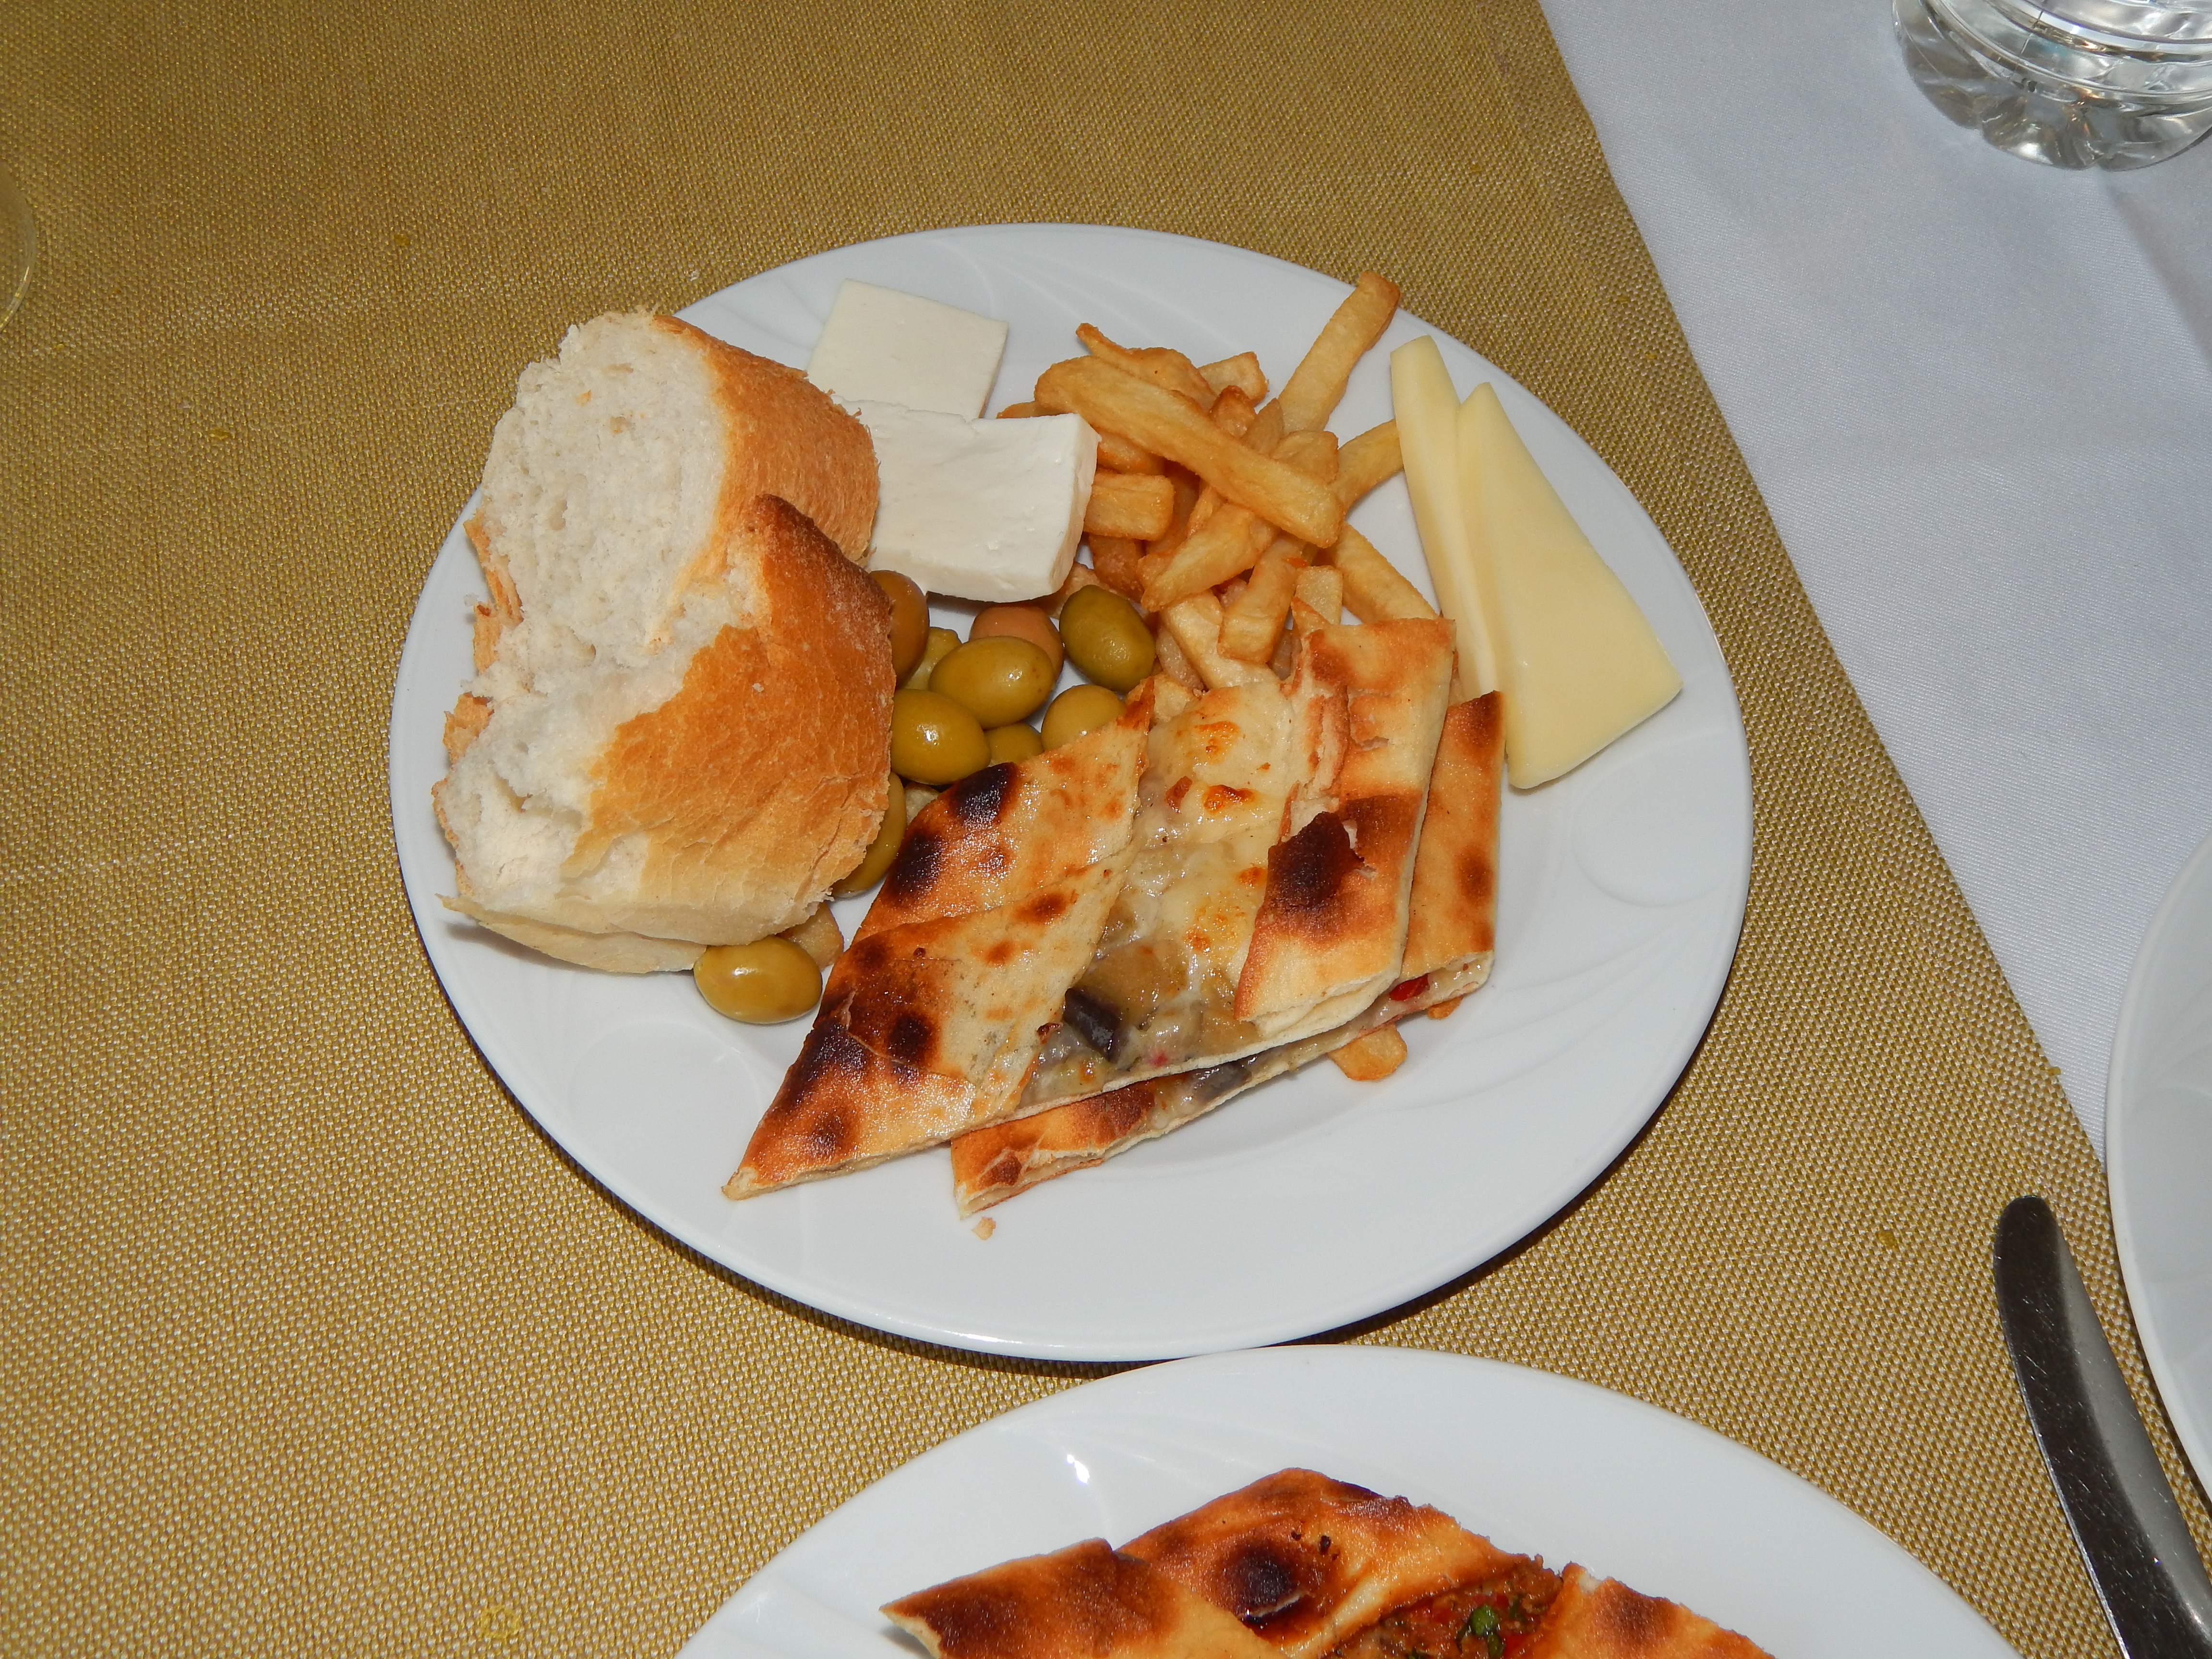
cuisine, food, breakfast, pizza, restaurant, traditional, delicious, sweet, cheese, background, beautiful, white, eat, dinner, plate, lunch, healthy, hot, table, dessert, dish, junk food, meal, side dish, full breakfast, brunch